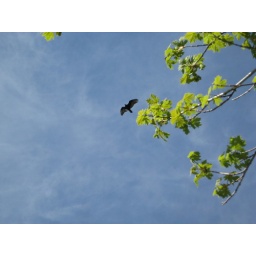
the first bird spotted in Oregon...by the Canon SD 1000. Hiking along the Angel's Rest trail.